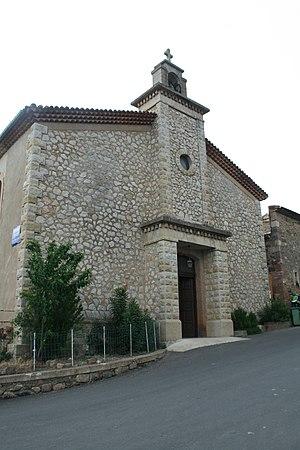
Babeau-Bouldoux (Hérault) - église de l'Assomption-de-Notre-Dame
Babeau-Bouldoux est une commune française située dans le département de l'Hérault, en région Occitanie.